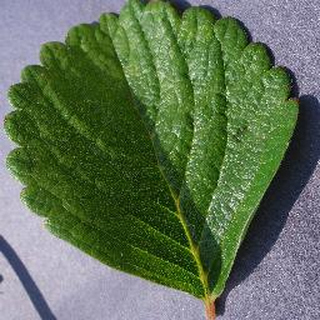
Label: healthy_strawberry